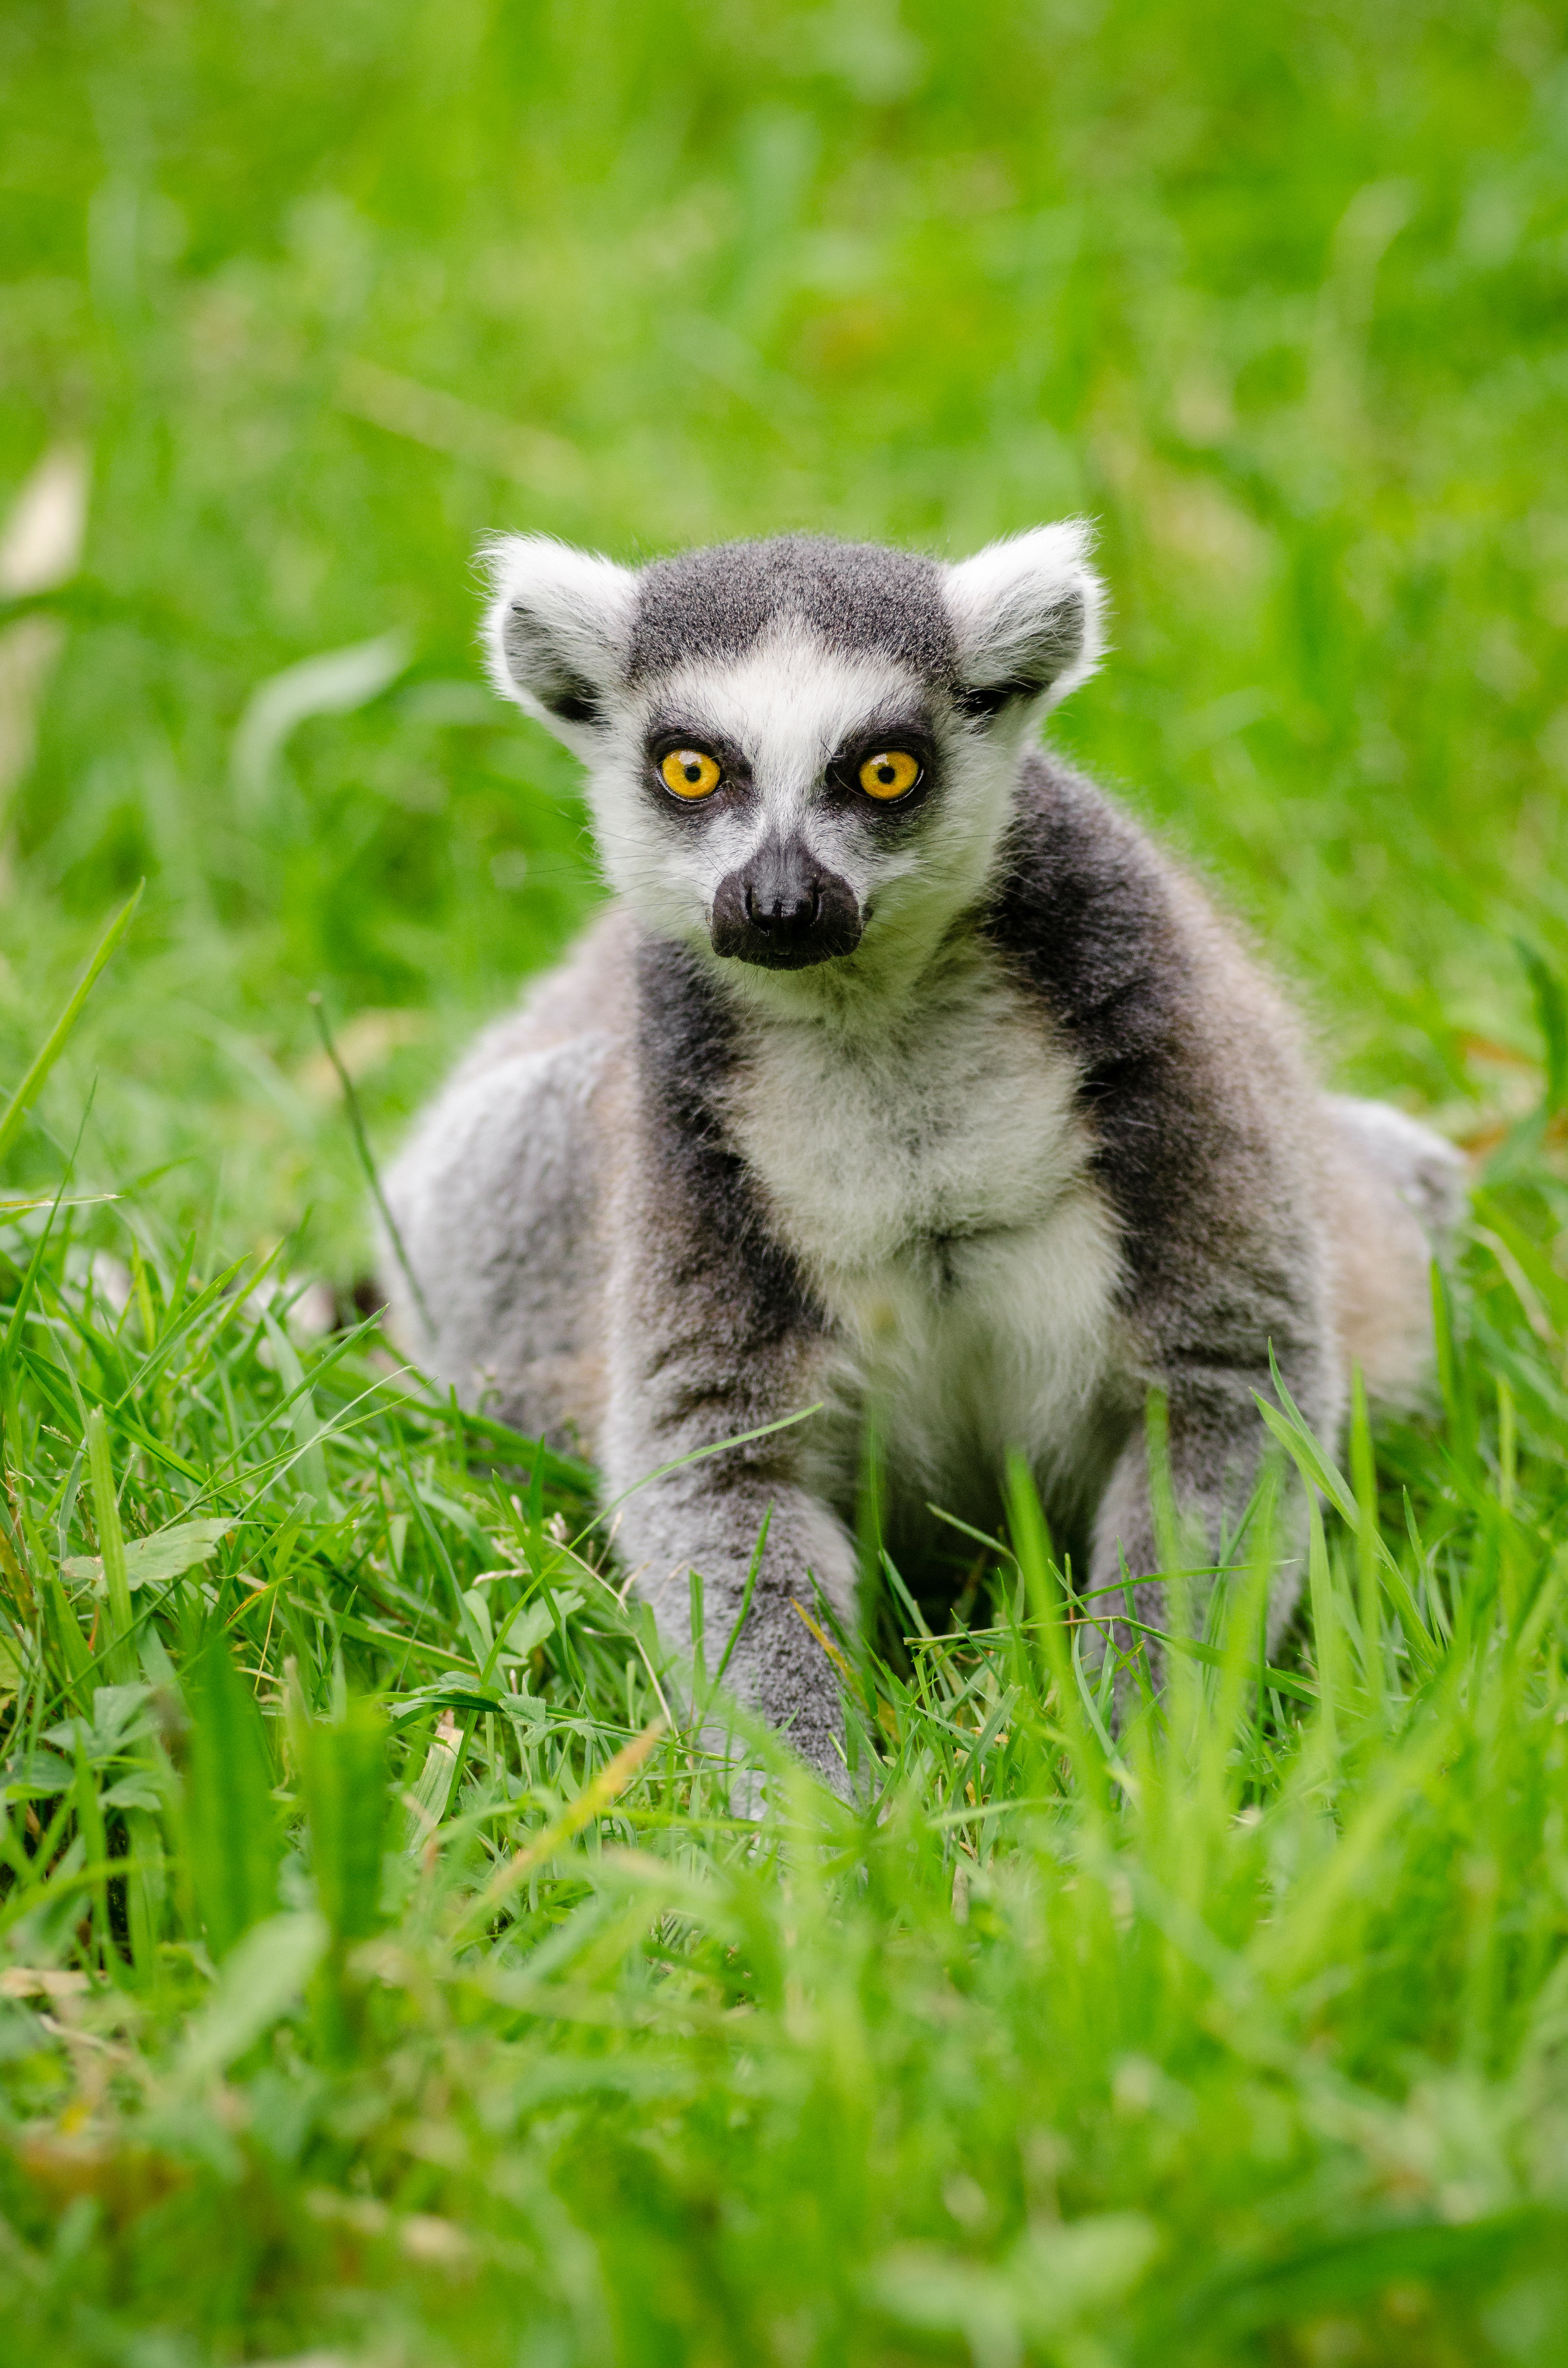
grass, animal, wildlife, zoo, mammal, fauna, primate, madagascar, vertebrate, lemur